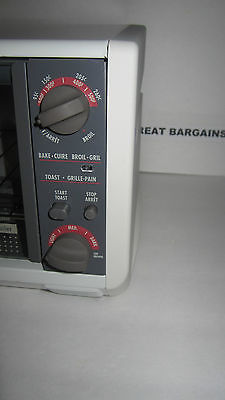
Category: toaster